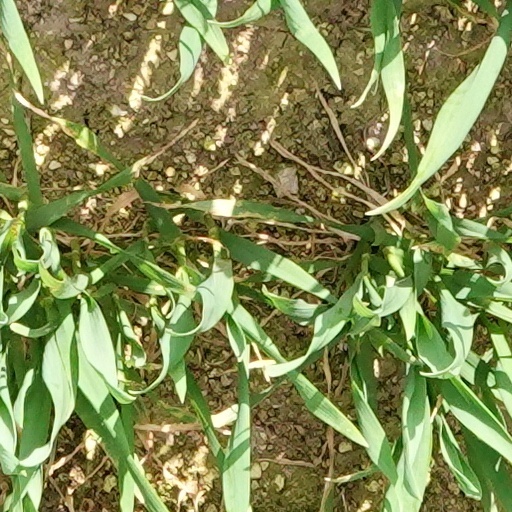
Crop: wheat